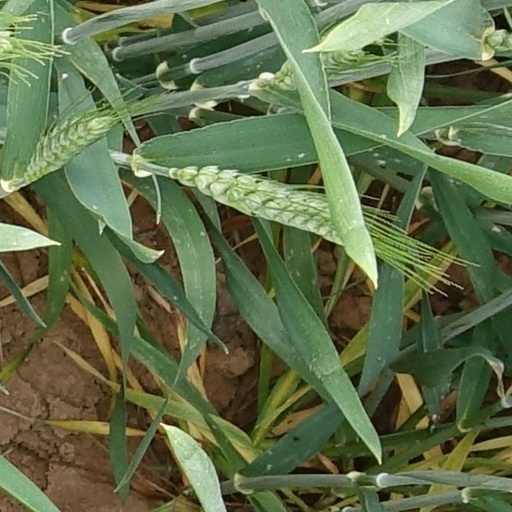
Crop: wheat